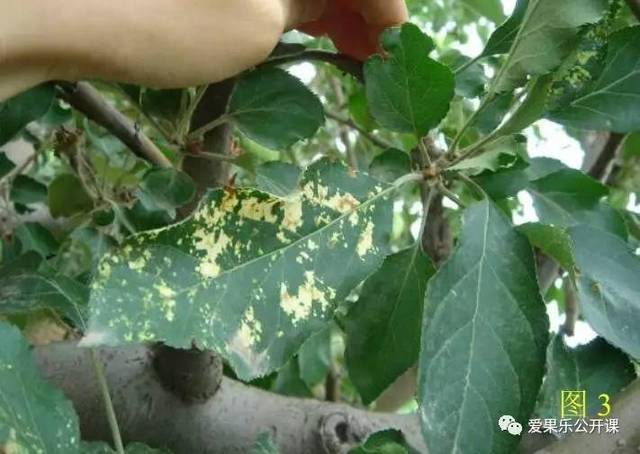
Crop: apple
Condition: mosaic_virus